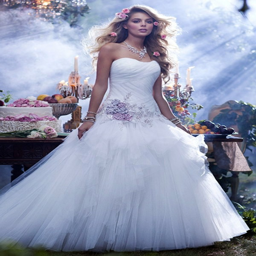
the most beautiful wedding dresses inspired by fictional universe